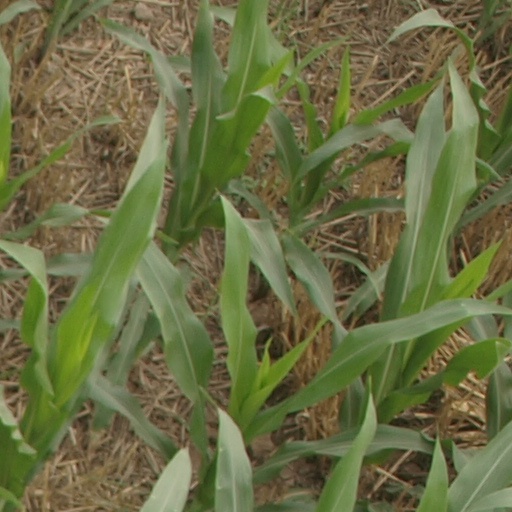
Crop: maize; corn